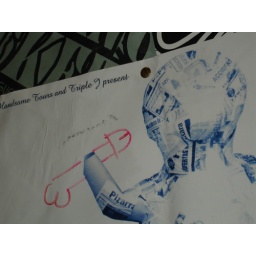
You go to a bar and looked in a wall... and it is the same all over the wall